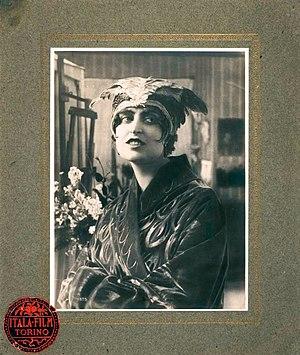
Pina Menichelli est une actrice cinématographique italienne de l'époque du cinéma muet.